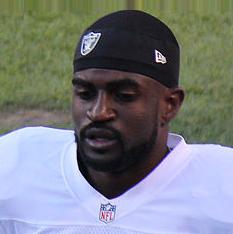
Age: 23